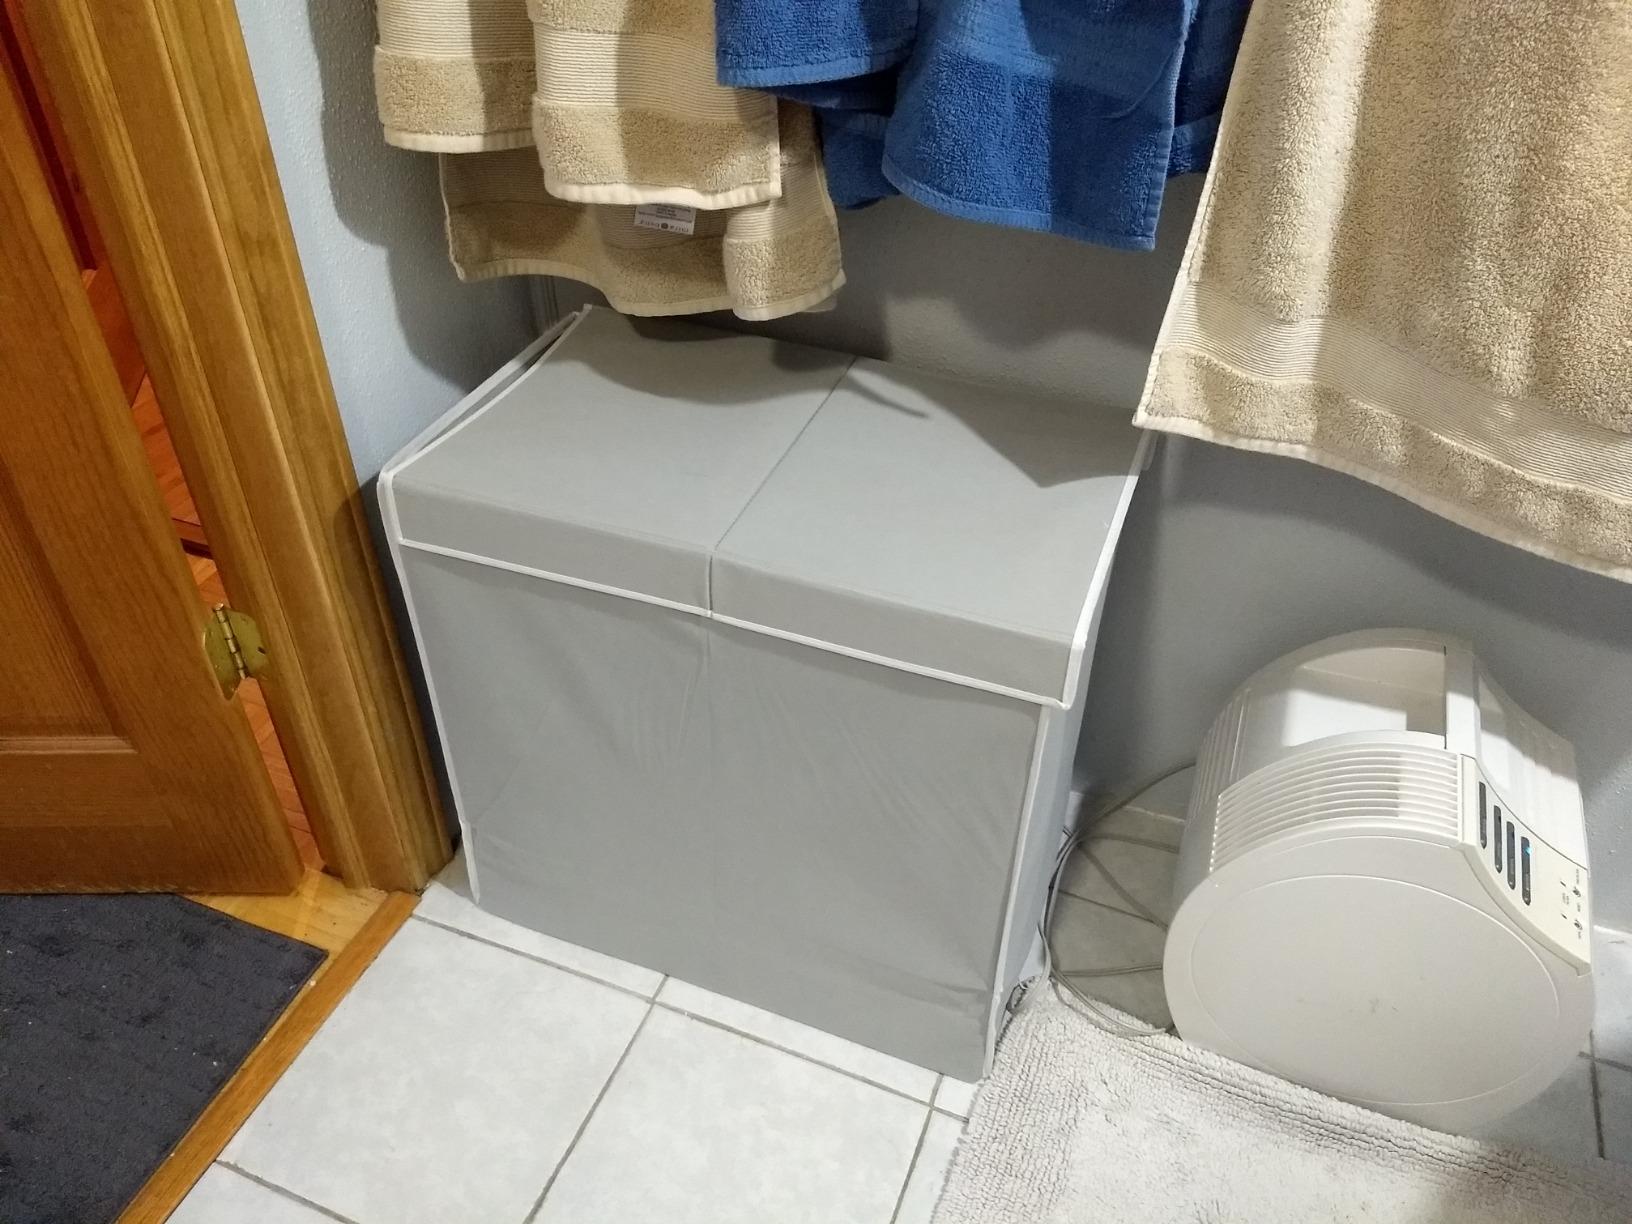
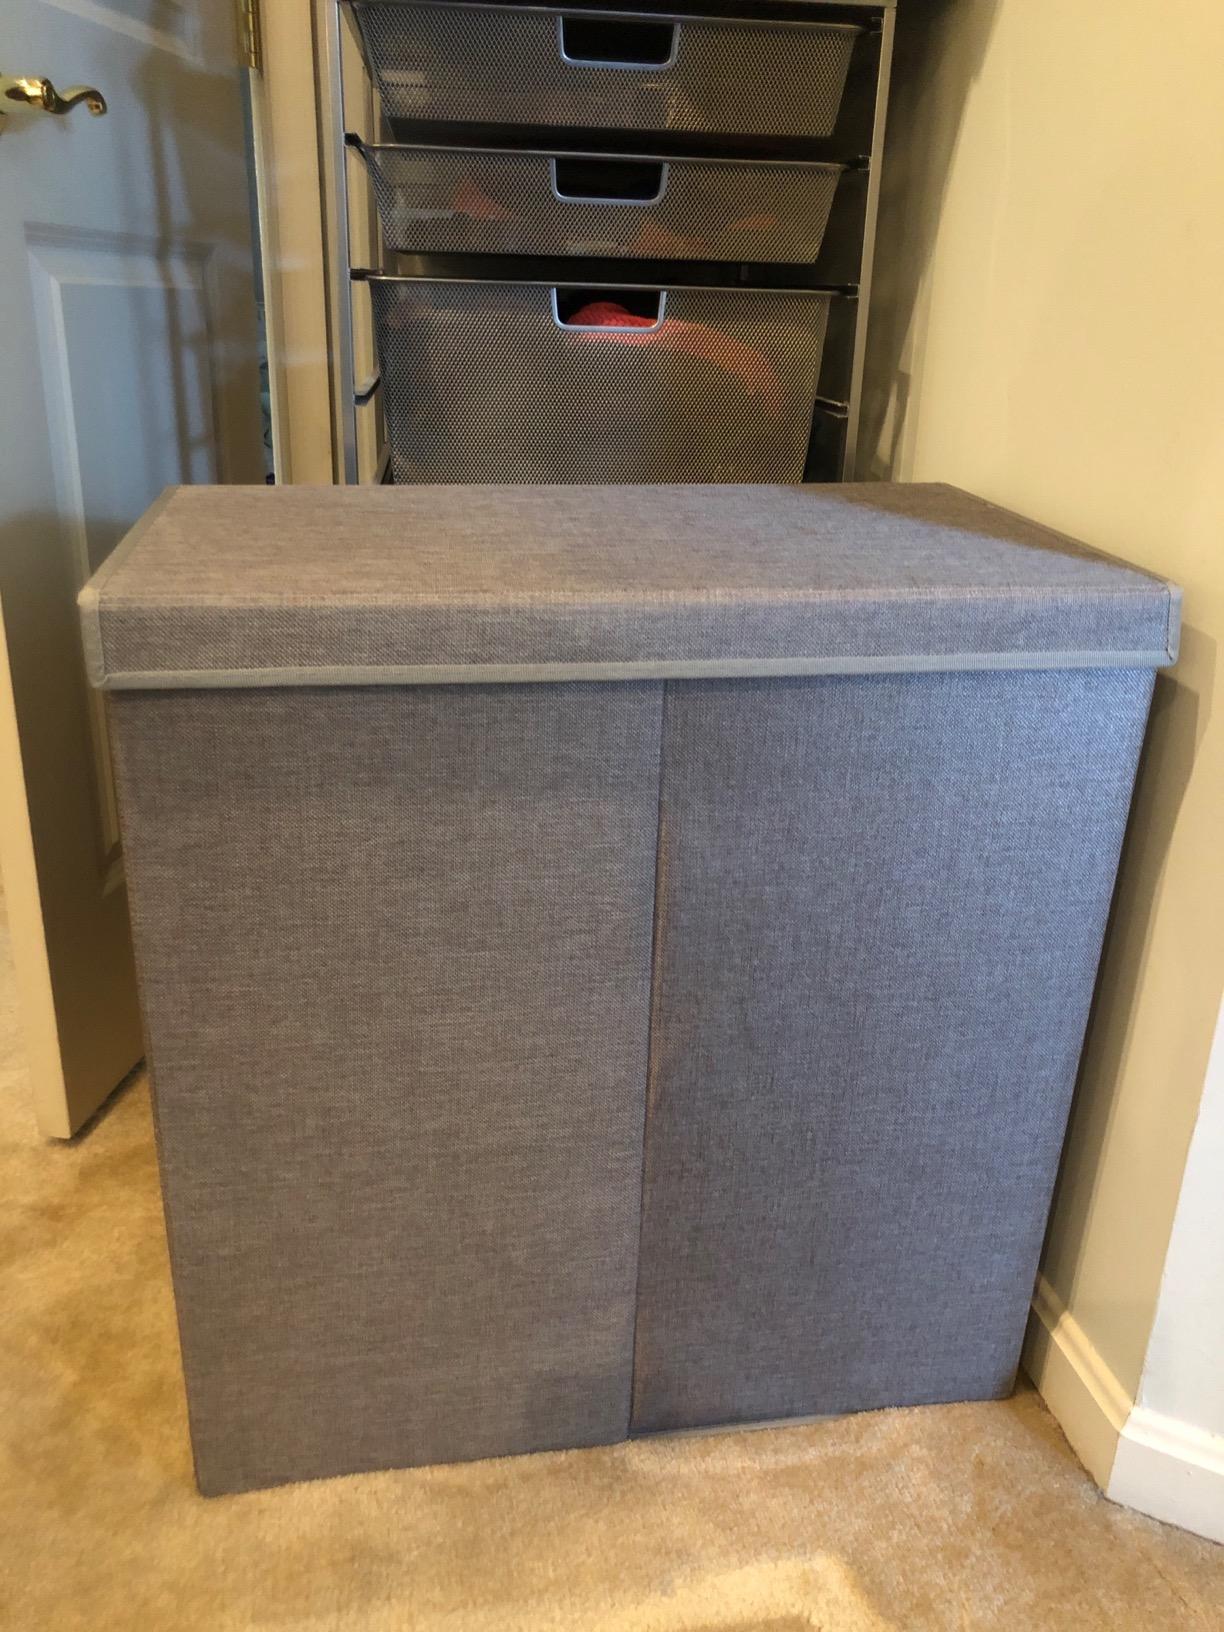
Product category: items_hamper
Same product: no